Pixel geometry

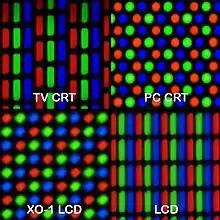
Photographs of various displays, showing various pixel geometries. Clockwise from top left, a standard definition CRT television, a CRT computer monitor, a laptop LCD, and the OLPC XO-1 LCD.

The components of the pixels (primary colors red, green and blue) in an image sensor or display can be ordered in different patterns, called pixel geometry.